Justin Rennicks

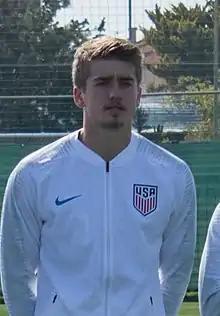
Rennicks with the United States U20 in 2019

Justin Gerard Rennicks (born March 20, 1999) is an American professional soccer player who plays as a forward for Veikkausliiga club AC Oulu.